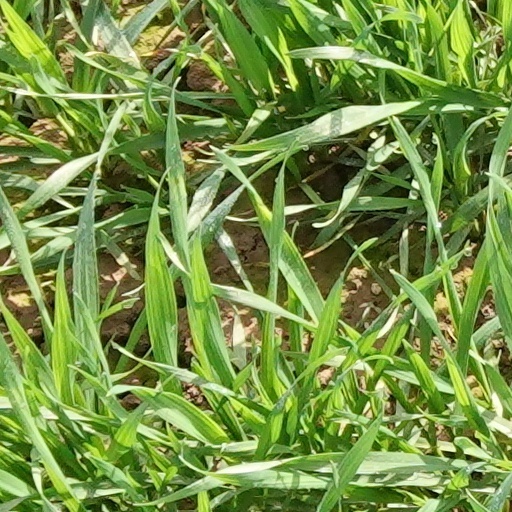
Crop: wheat